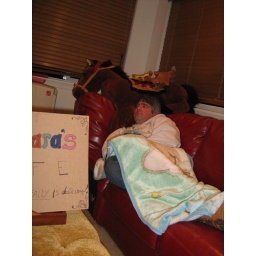
Dan said sleeping by the horse made him feel like a cowboy.